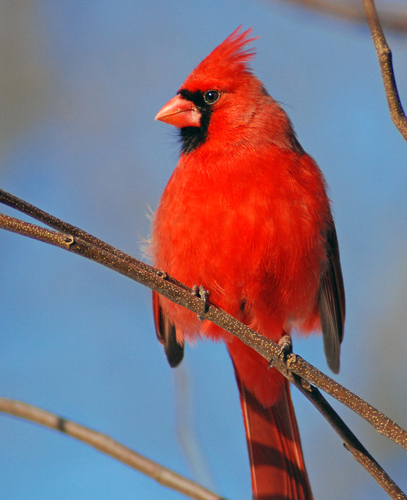
a small red bird with black wings and a red beak.
the bird has a red crown and a black small eyering.
small bird, small sharp red beak, black around beak, red body with hints of black on wing tips and tail, tuft on top of heada little red bird with a round body, and a patch of black around the bill.
this bird is mostly red with a black superciliary and neck.
a beautiful red bird with a red long feathered crown, red beak, a black throat, dark eyes and dark tipped wings.
this bird has a small red bill with red belly and black throat.
this red bird has a crest and a small circle of black around it's short, orange beak.
this bright red bird has black wings and black around its red beak and it had red feathers that stand up on its head.
this bright red bird has a crested crown, black face & throat, some grey on the primaries and a sturdy conical bill.
Species: Cardinal